Federal Railway Property Agency

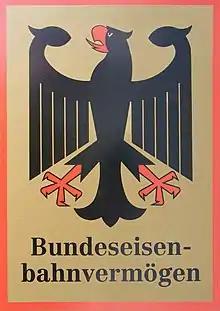
Shield of Bundeseisenbahnvermögen

The Federal Railway Property Agency ("Bundeseisenbahnvermögen" (BEV)), is a German federal agency that bundles state tasks from which the Deutsche Bahn AG, which is in competition, is to be permanently relieved. In this way, it contributes to the implementation of the .